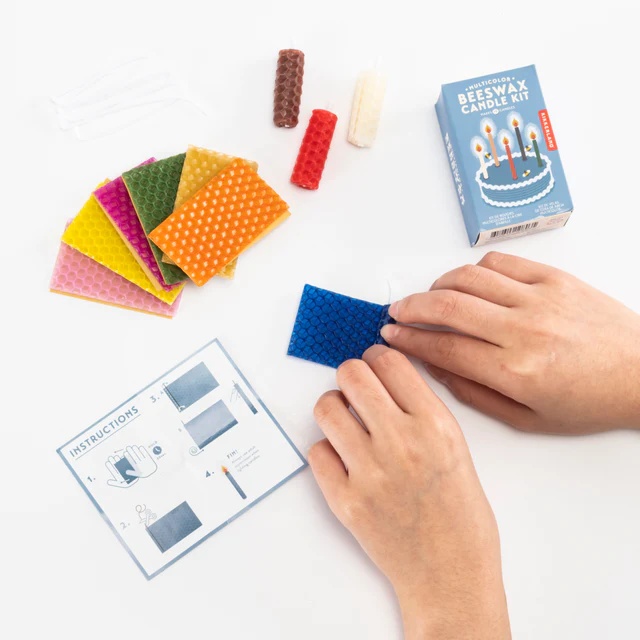
Beeswax Candle Kit - Rainbow
PRODUCT OF USA DIY Beeswax Candle Making Kit comes with everything you need to light up your special occasion. DIY KIT 10 beeswax candle sheets in red, white, blue, yellow, orange, brown, green, violet, pink and natural, cotton wick Designer: KDT Product Measurement: (Beeswax sheet) 6,4 x 5,1 cm (Cotton wick) 62 cm Material: beeswax, 100% cotton wick
Brand: bare market
Category: Arts & Entertainment > Hobbies & Creative Arts > Arts & Crafts > Art & Craft Kits > Candle Making Kits